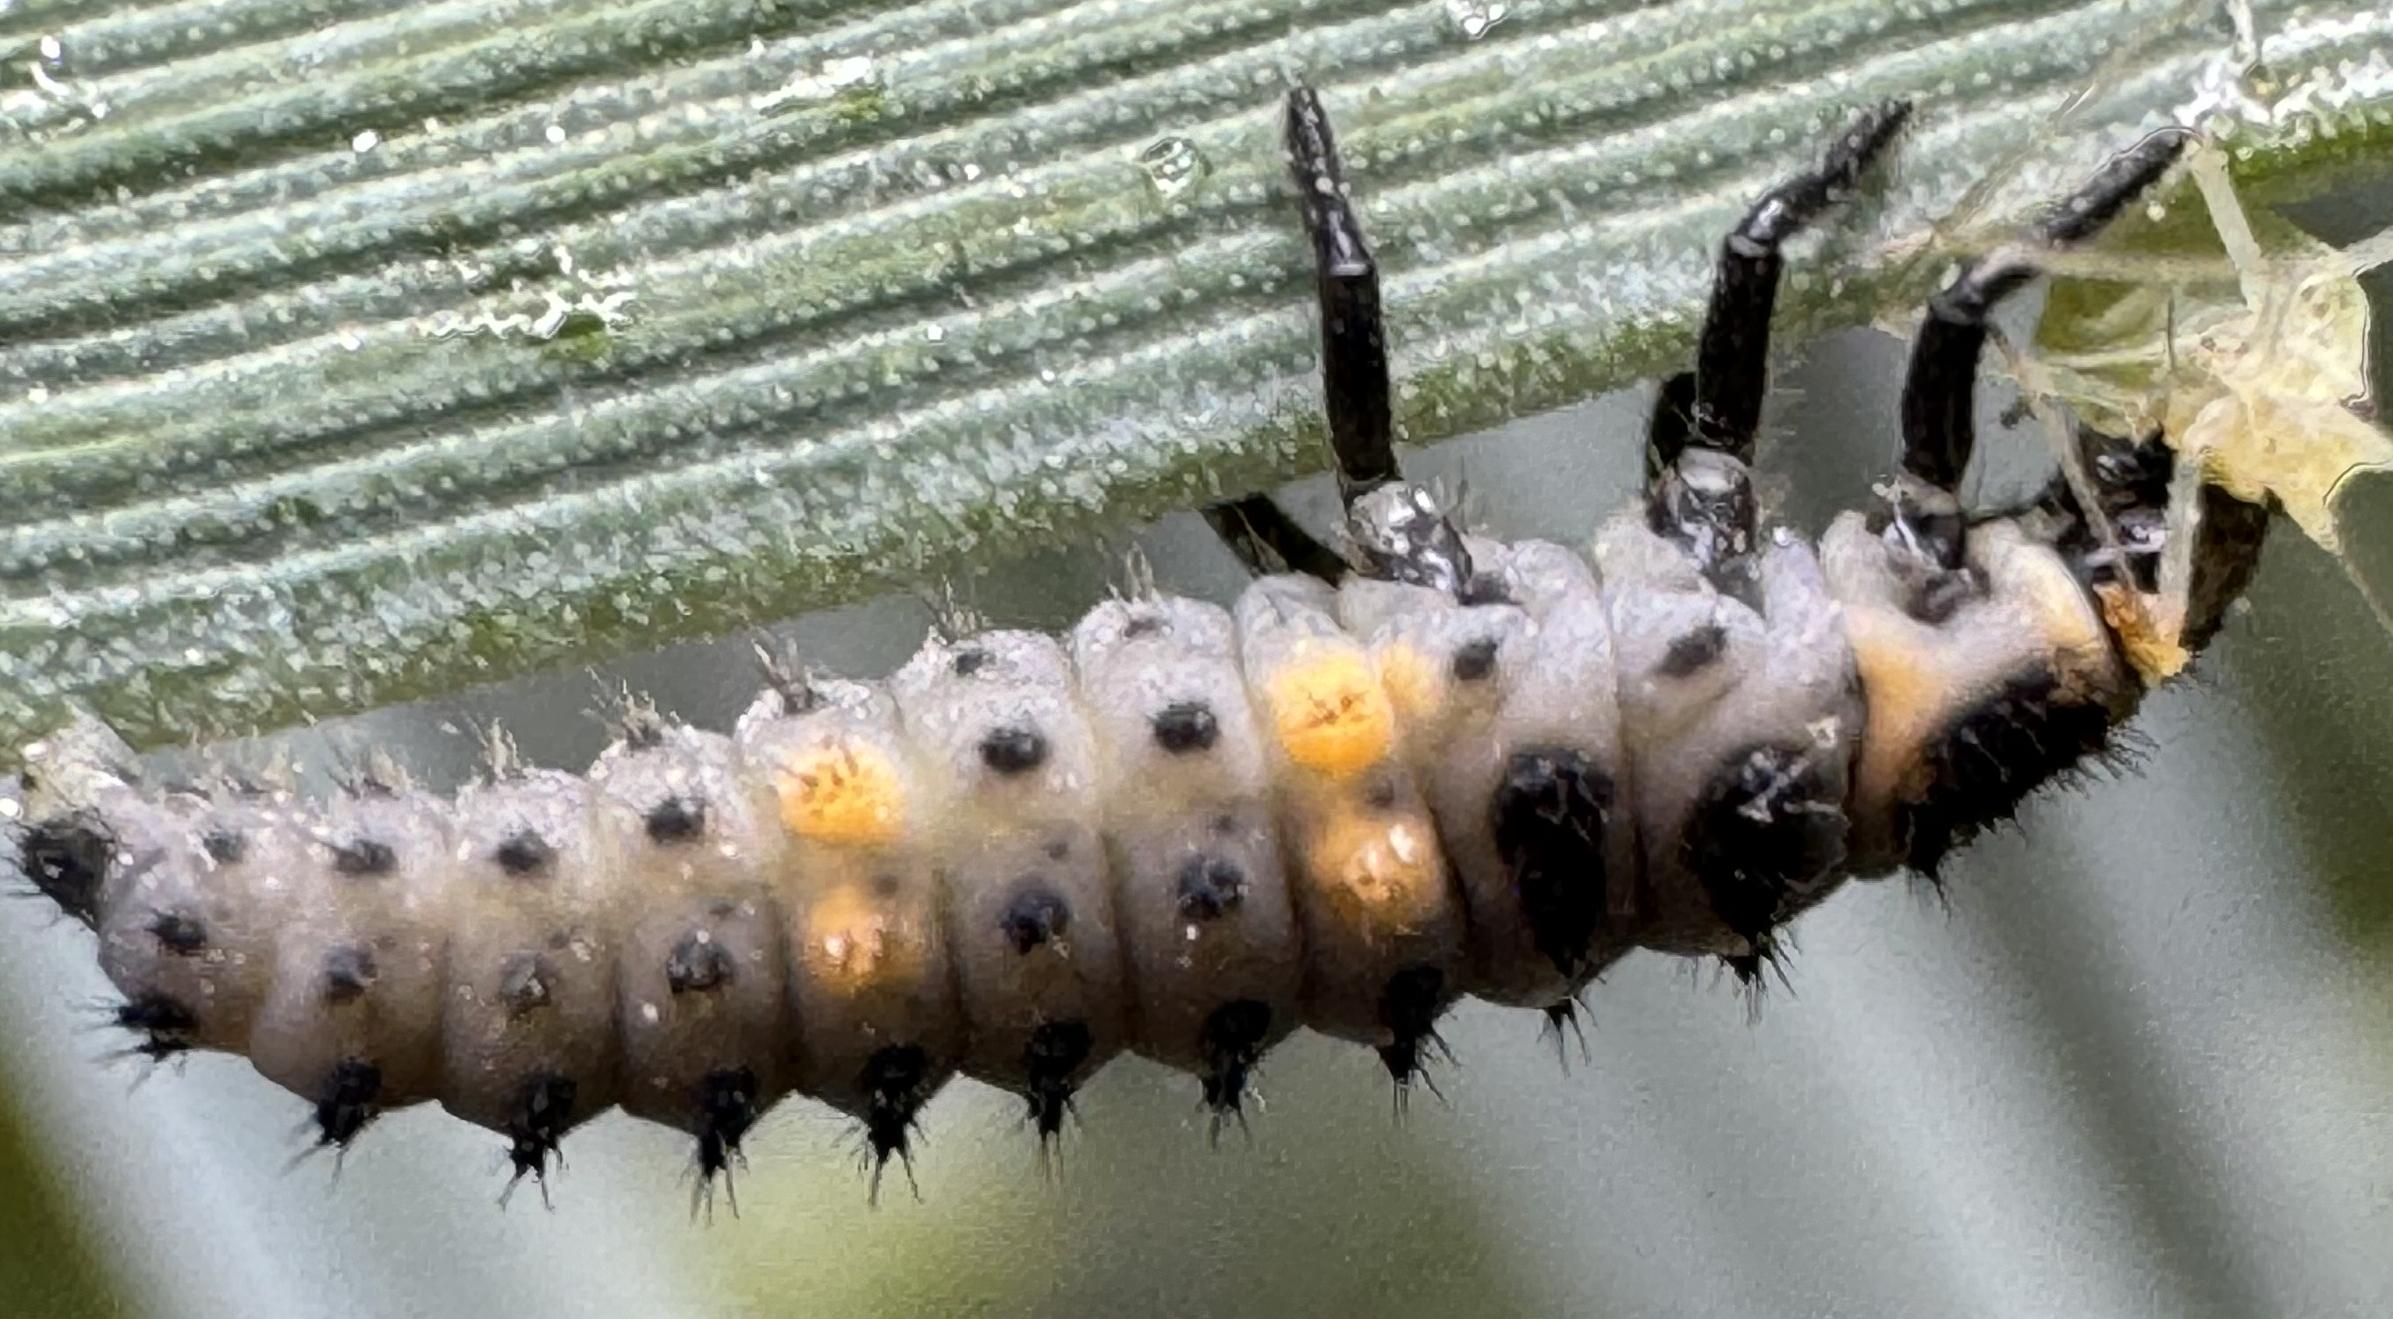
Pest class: predators